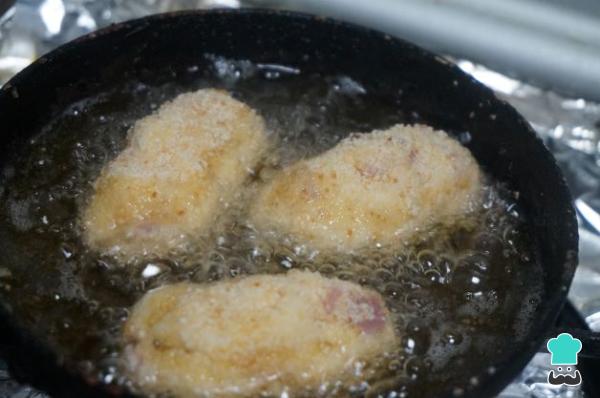
En una sartén onda añade el aceite a calentar y, cuando esté listo, añade las croquetas caseras de jamón ibérico, dora por todos los lados.